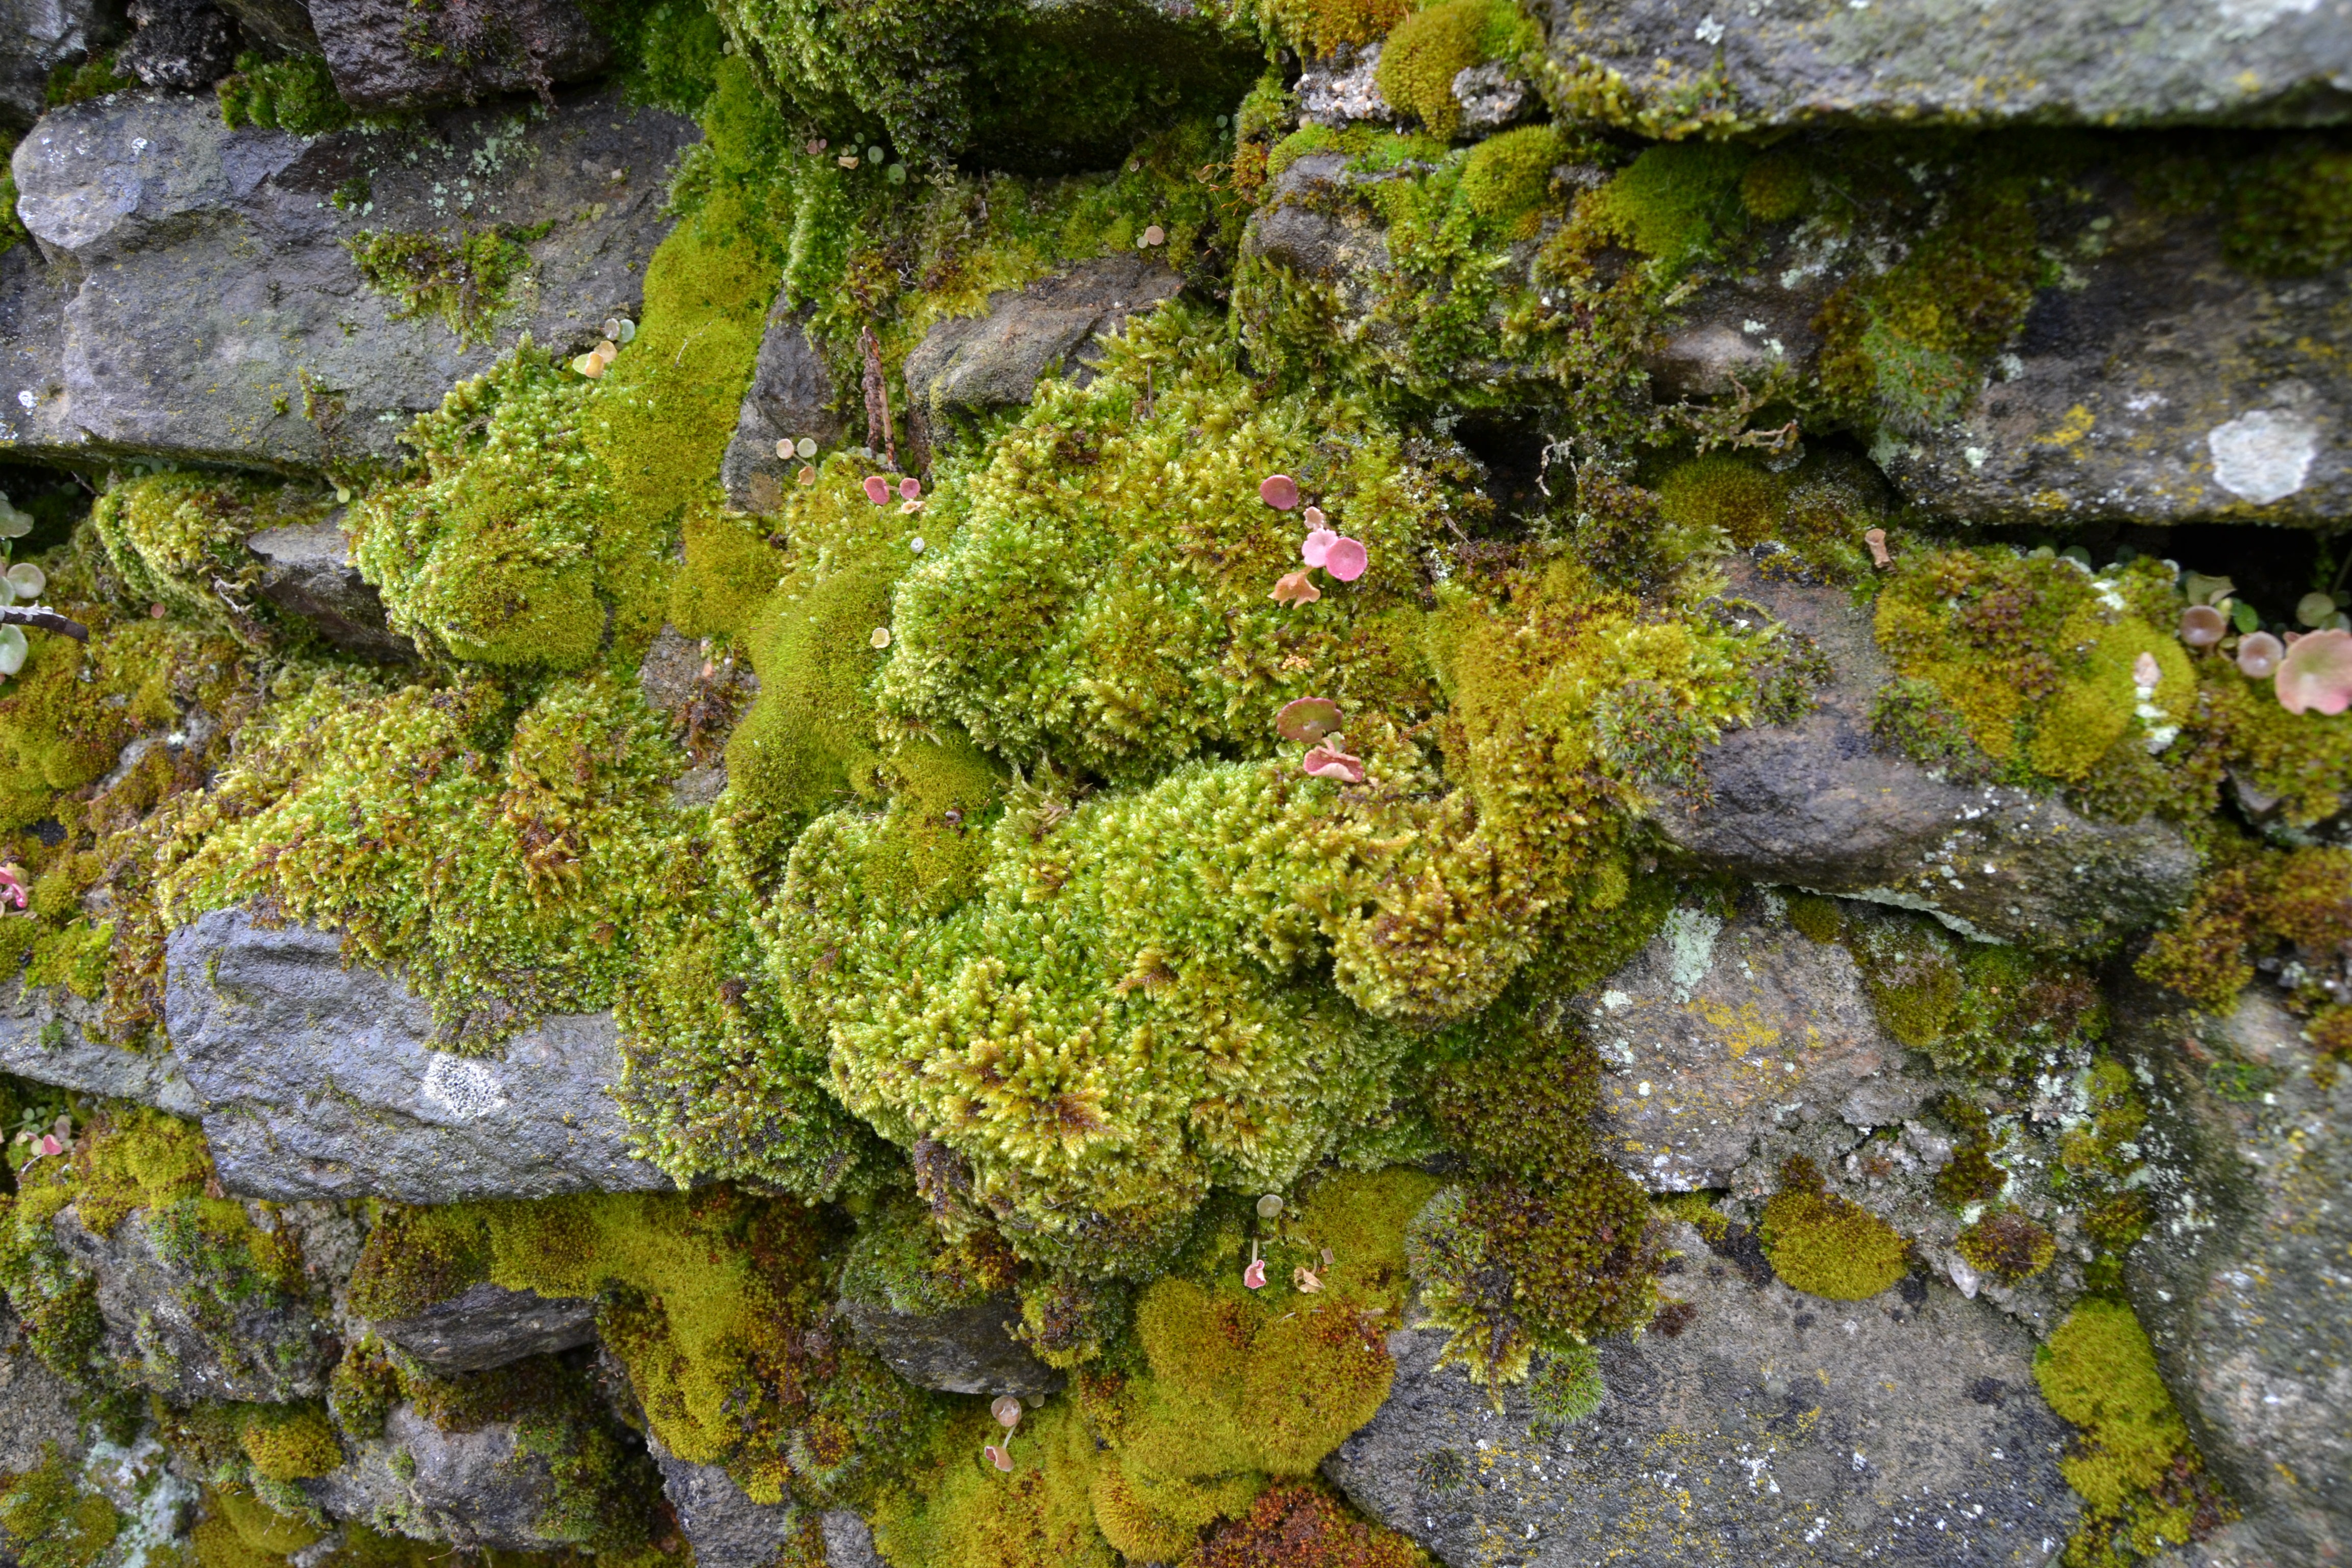
tree, nature, rock, plant, leaf, flower, wall, moss, pond, stream, green, flora, algae, vegetation, land plant, non vascular land plant